Hand percussion

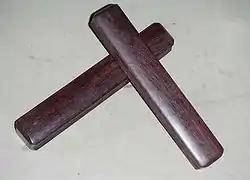
A pair of claves

The triangle is a piece of metal bent in the shape of a triangle that is struck with a metal beater. It is generally suspended by a string to allow it to resonate. The performer's hand can open or close to mute the sound. Triangles are commonly used in South American music to give a persistent high pitched pulse.